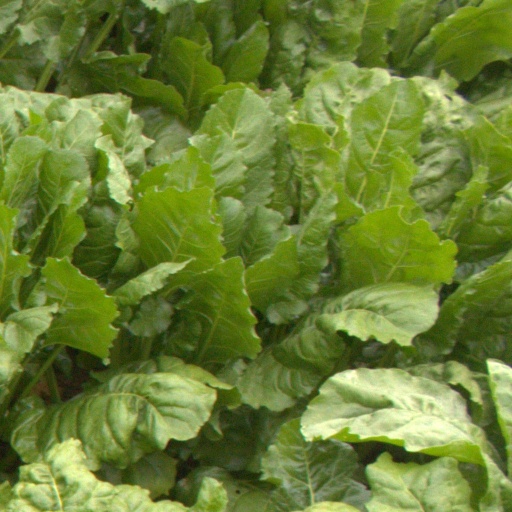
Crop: sugar beet